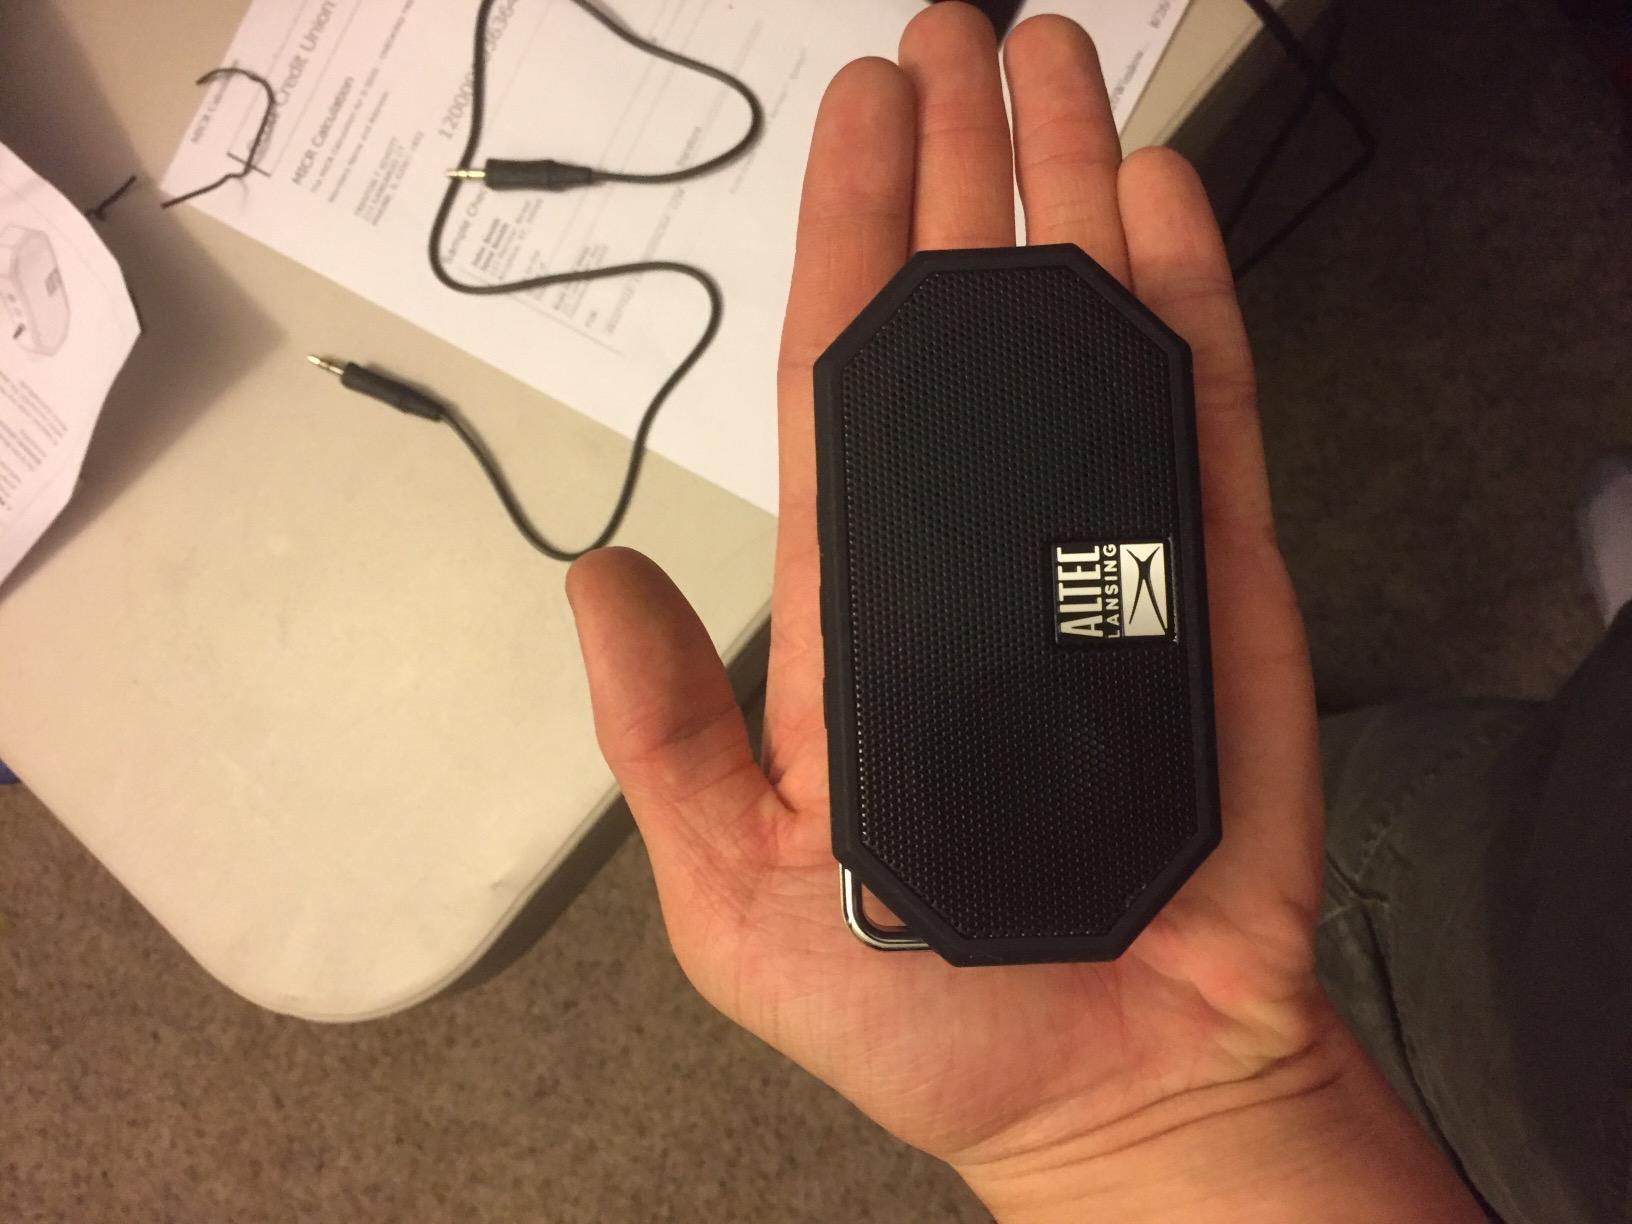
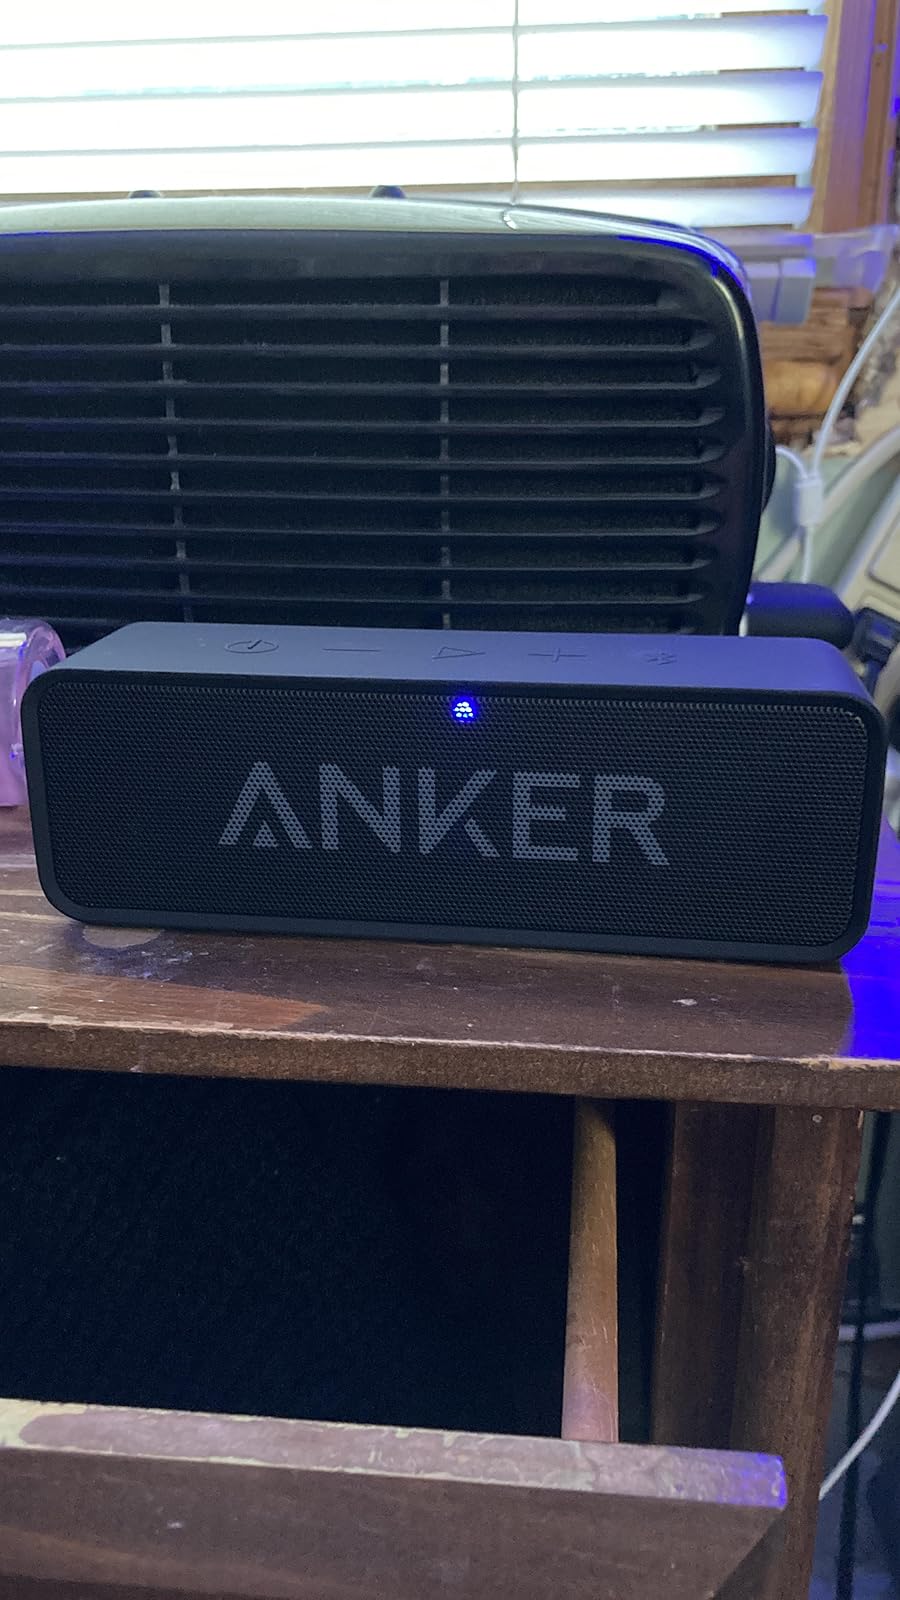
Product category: speaker
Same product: no